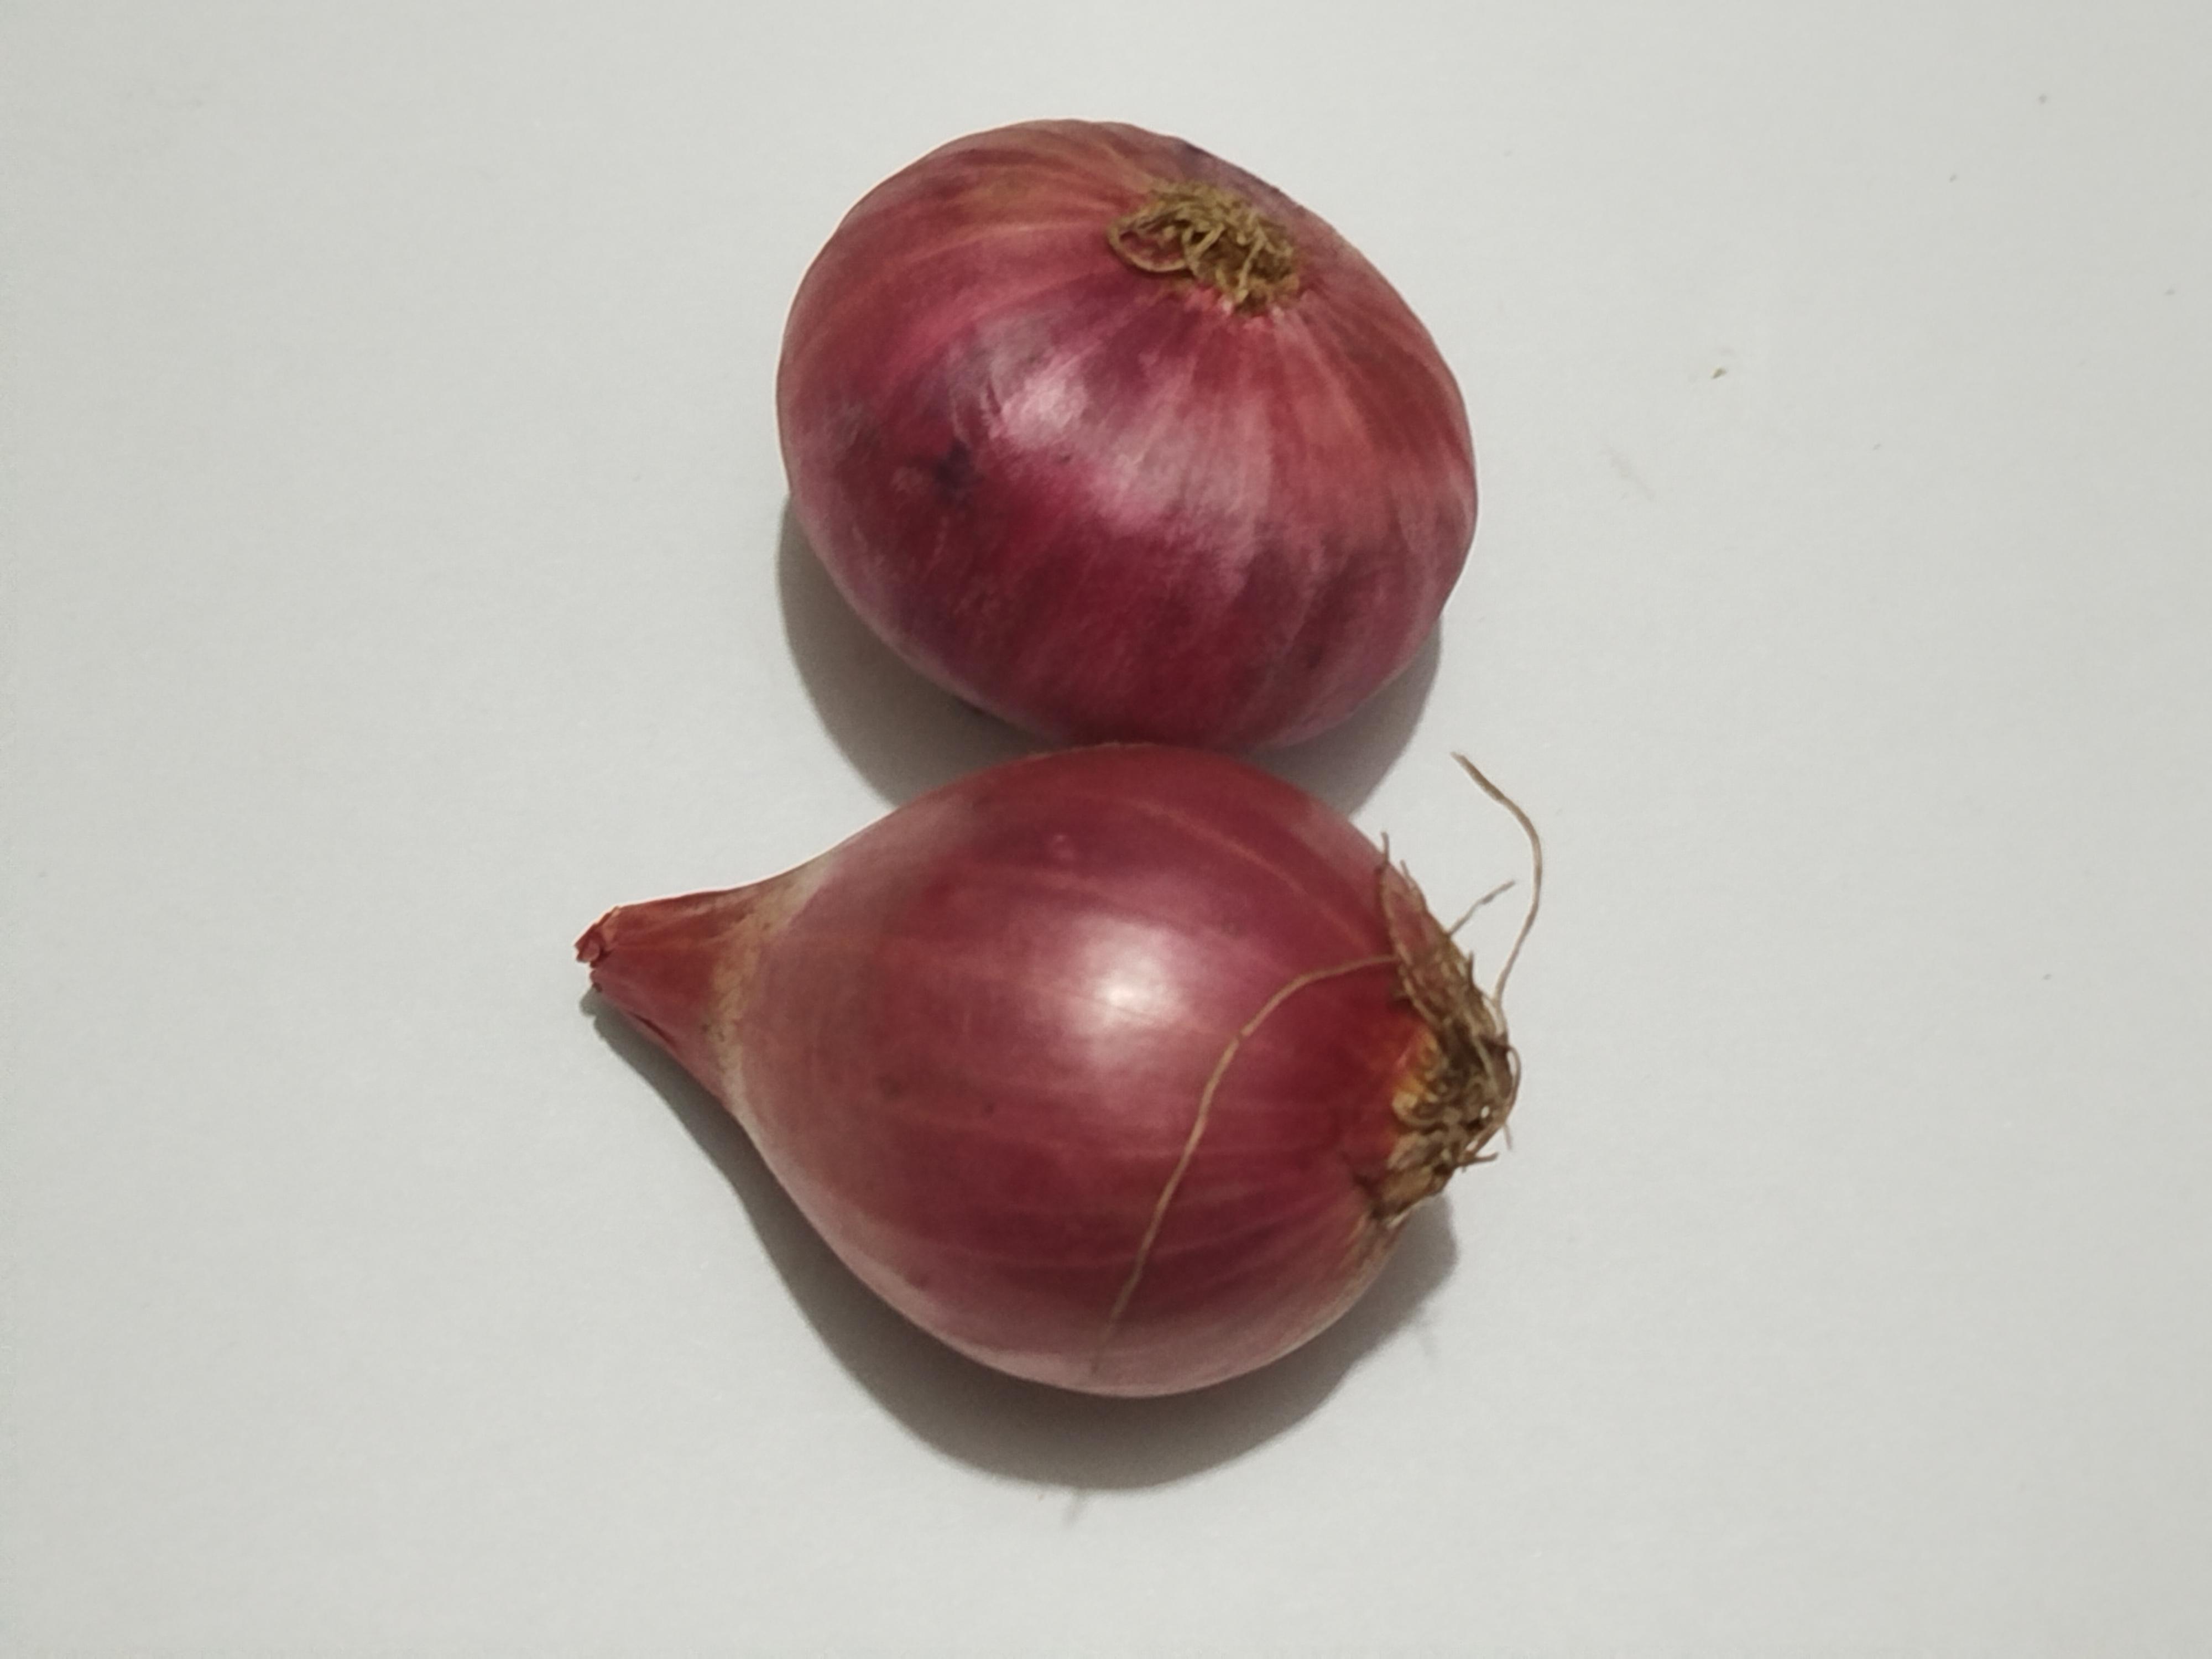
Label: Onion